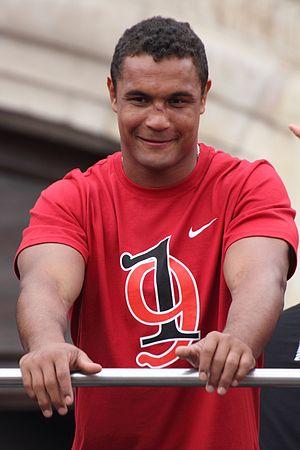
Thierry Dusautoir
Thierry Dusautoir, né le 18 novembre 1981 à Abidjan, est un joueur international français de rugby à XV né d'un père français et d'une mère ivoirienne et détenteur des deux nationalités. Évoluant au poste de troisième ligne aile, il a joué 11 saisons au Stade toulousain et obtenu 80 sélections en équipe de France jusqu'à sa retraite sportive en mai 2017.